Environmental direct action in the United Kingdom

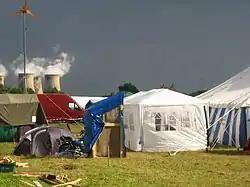
Tents of camp

Direct action techniques have also been applied to climate-related issues. On 31 August 2006, 600 people attended a protest called Reclaim Power against carbon emissions at the coal-fired Drax power station in Yorkshire. The protests were coordinated by the Camp for Climate Action, a ten-day camp held near the power station. The campers had also blockaded a nuclear power station in Hartlepool, Teesside.